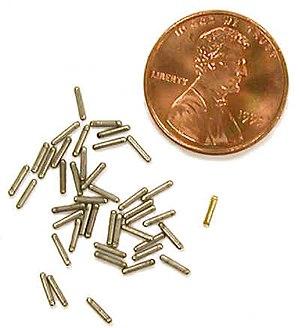
La curiethérapie, parfois appelée brachythérapie ou radiumthérapie, est une technique de radiothérapie mise au point à l'Institut Curie où la source radioactive scellée est placée à l'intérieur ou à proximité immédiate de la zone à traiter. La curiethérapie est couramment utilisée comme un traitement efficace pour soigner le cancer du col de l'utérus,